Lucas Rijneveld

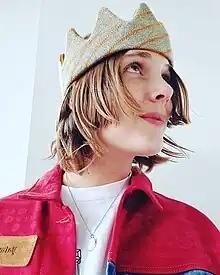
Rijneveld in 2022

Lucas Rijneveld (formerly Marieke Lucas Rijneveld; born 20 April 1991 in Nieuwendijk, the Netherlands) is a Dutch writer. Rijneveld won the 2020 International Booker Prize together with their translator Michele Hutchison for the debut novel "The Discomfort of Evening". Rijneveld is the first Dutch author to win the prize, the first non-binary person to do so and only the third Dutch author to be nominated.